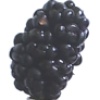
Label: Mulberry 1